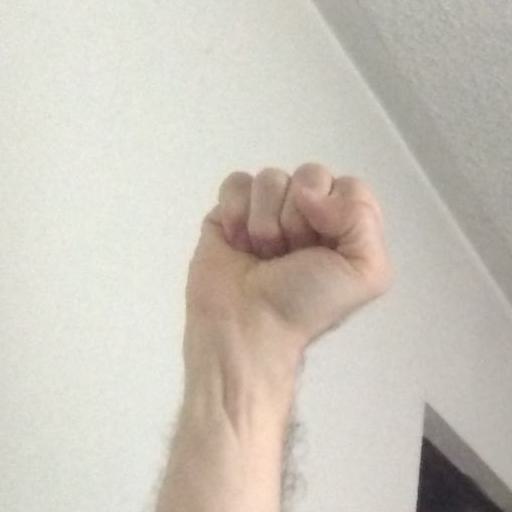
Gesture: fist